Sinus Medii

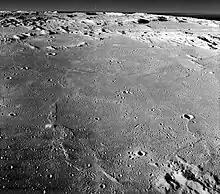
Oblique view facing south of central Sinus Medii from Lunar Orbiter 2, showing Bruce crater at right and Oppolzer crater above left

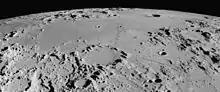
Oblique view facing north from Apollo 16

The selenographic coordinates of Sinus Medii are , and its diameter is 287 km. It joins Mare Insularum in the west with Mare Vaporum to the north.